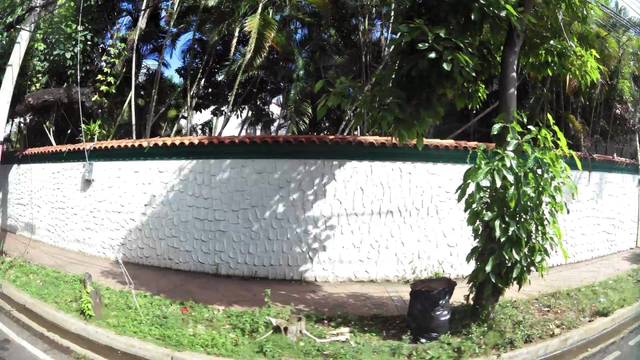
Region: Dominican Republic
Coordinates: 18.474, -69.902